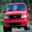
Label: automobile